Wirksworth

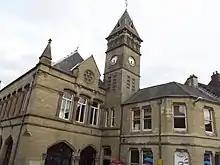
Wirksworth Town Hall

Many institutions in the area have ties with the Gell family of nearby Hopton Hall. One member, Sir John Gell, 1st Baronet, fought on Parliament's side in the Civil War. A predecessor, Anthony Gell, founded the local grammar school, and a successor, Phillip Gell, opened the Via Gellia (perhaps an allusion to the Roman Via Appia), a road from the family lead mines round Wirksworth to a smelter in Cromford. More recently he has been remembered in the name of Anthony Gell School.